The Genetical Theory of Natural Selection

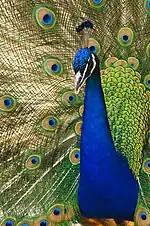
The peacock plumage is a classic example of the hypothesized Fisherian runaway.

In the preface, Fisher considers some general points, including that there must be an understanding of natural selection distinct from that of evolution, and that the then-recent advances in the field of genetics (see history of genetics) now allowed this. In the first chapter, Fisher considers the nature of inheritance, rejecting blending inheritance, because it would eliminate genetic variance, in favour of particulate inheritance. The second chapter introduces Fisher's fundamental theorem of natural selection. The third considers the evolution of dominance, which Fisher believed was strongly influenced by modifiers. Other chapters discuss parental investment, Fisher's geometric model, concerning how spontaneous mutations affect biological fitness, Fisher's principle which explains why the sex ratio between males and females is almost always 1:1, reproductive value, examining the demography of having girl children. Using his knowledge of statistics, the Fisherian runaway, which explores how sexual selection can lead to a positive feedback runaway loop, producing features such as the peacock's plumage. He also wrote about the evolution of dominance, which explores genetic dominance.